All rights reserved

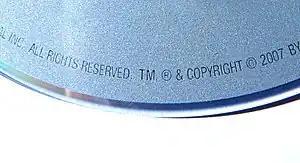
The phrase "all rights reserved" appearing on a DVD

"All rights reserved" is a phrase that originated in copyright law as part of copyright notices. It indicates that the copyright holder "reserves", or holds for their own use, all the rights provided by copyright law, such as distribution, performance, and creation of derivative works; that is, they have not waived any such right. Copyright law in most countries no longer requires such notices, but the phrase persists. The original understanding of the phrase as relating specifically to copyright may have been supplanted by common usage of the phrase to refer to any legal right, although it is probably understood to refer "at least" to copyright.